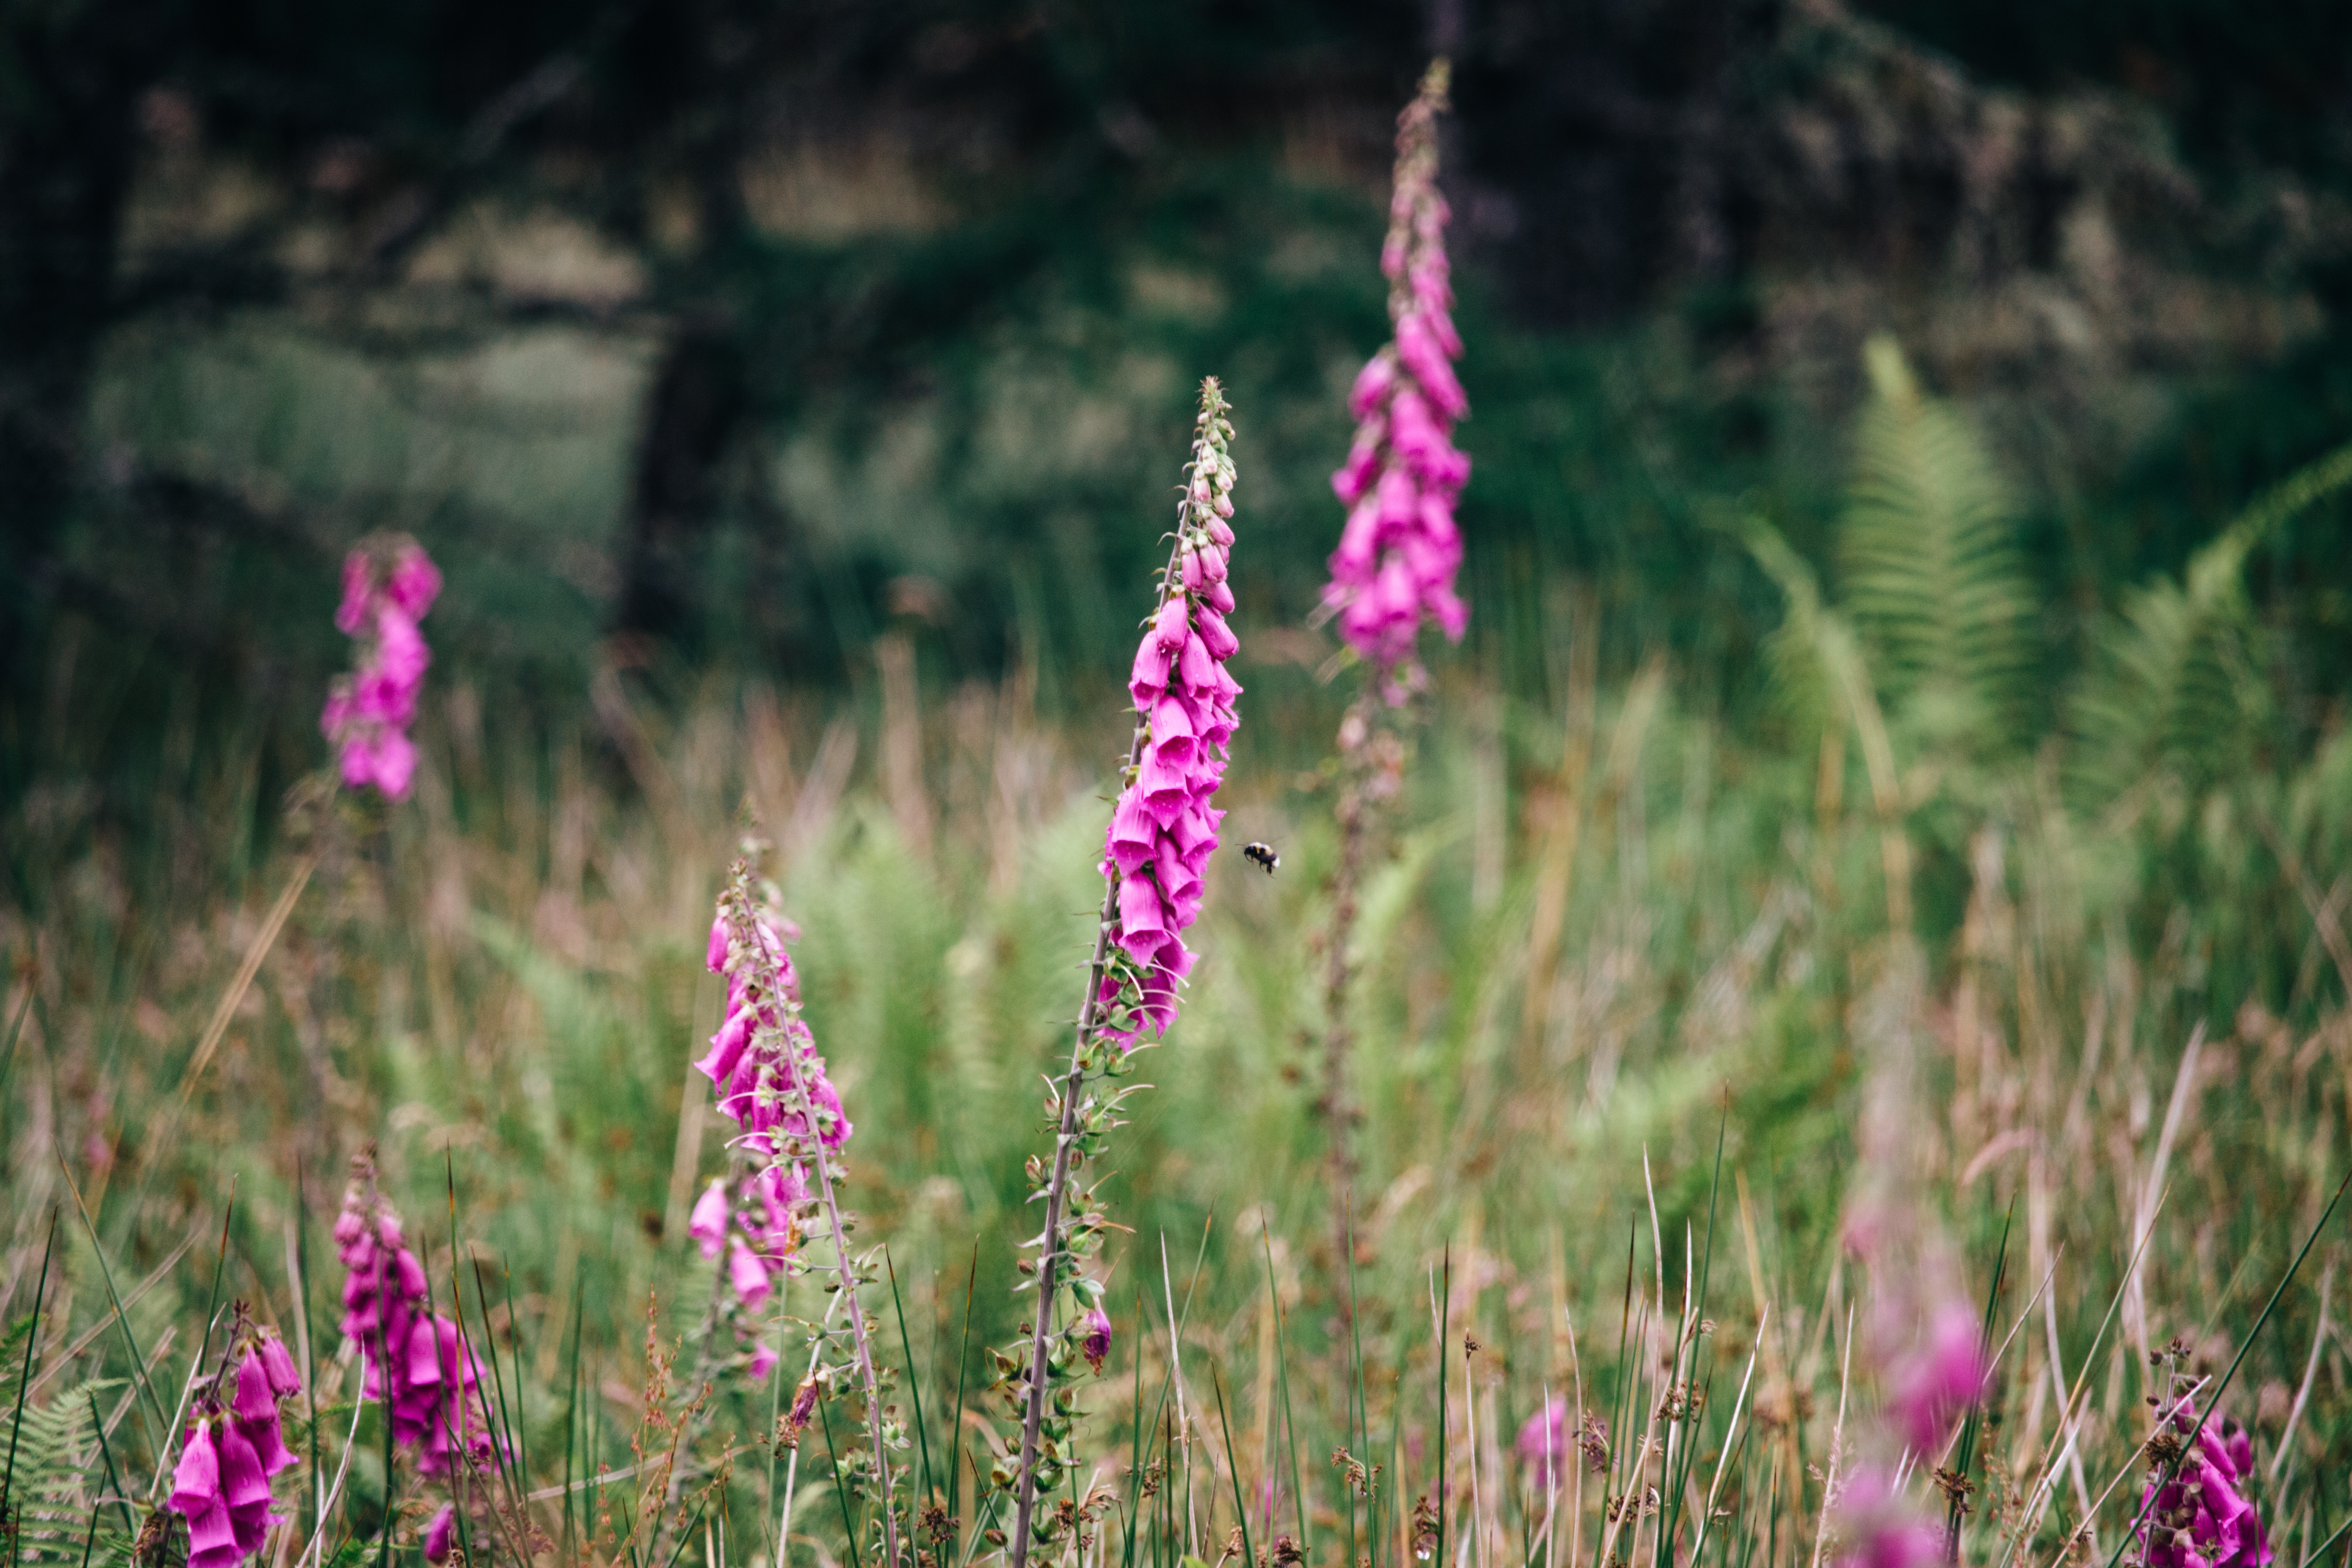
nature, grass, blossom, plant, meadow, prairie, flower, botany, flora, wildflower, macro photography, flowering plant, grass family, land plant